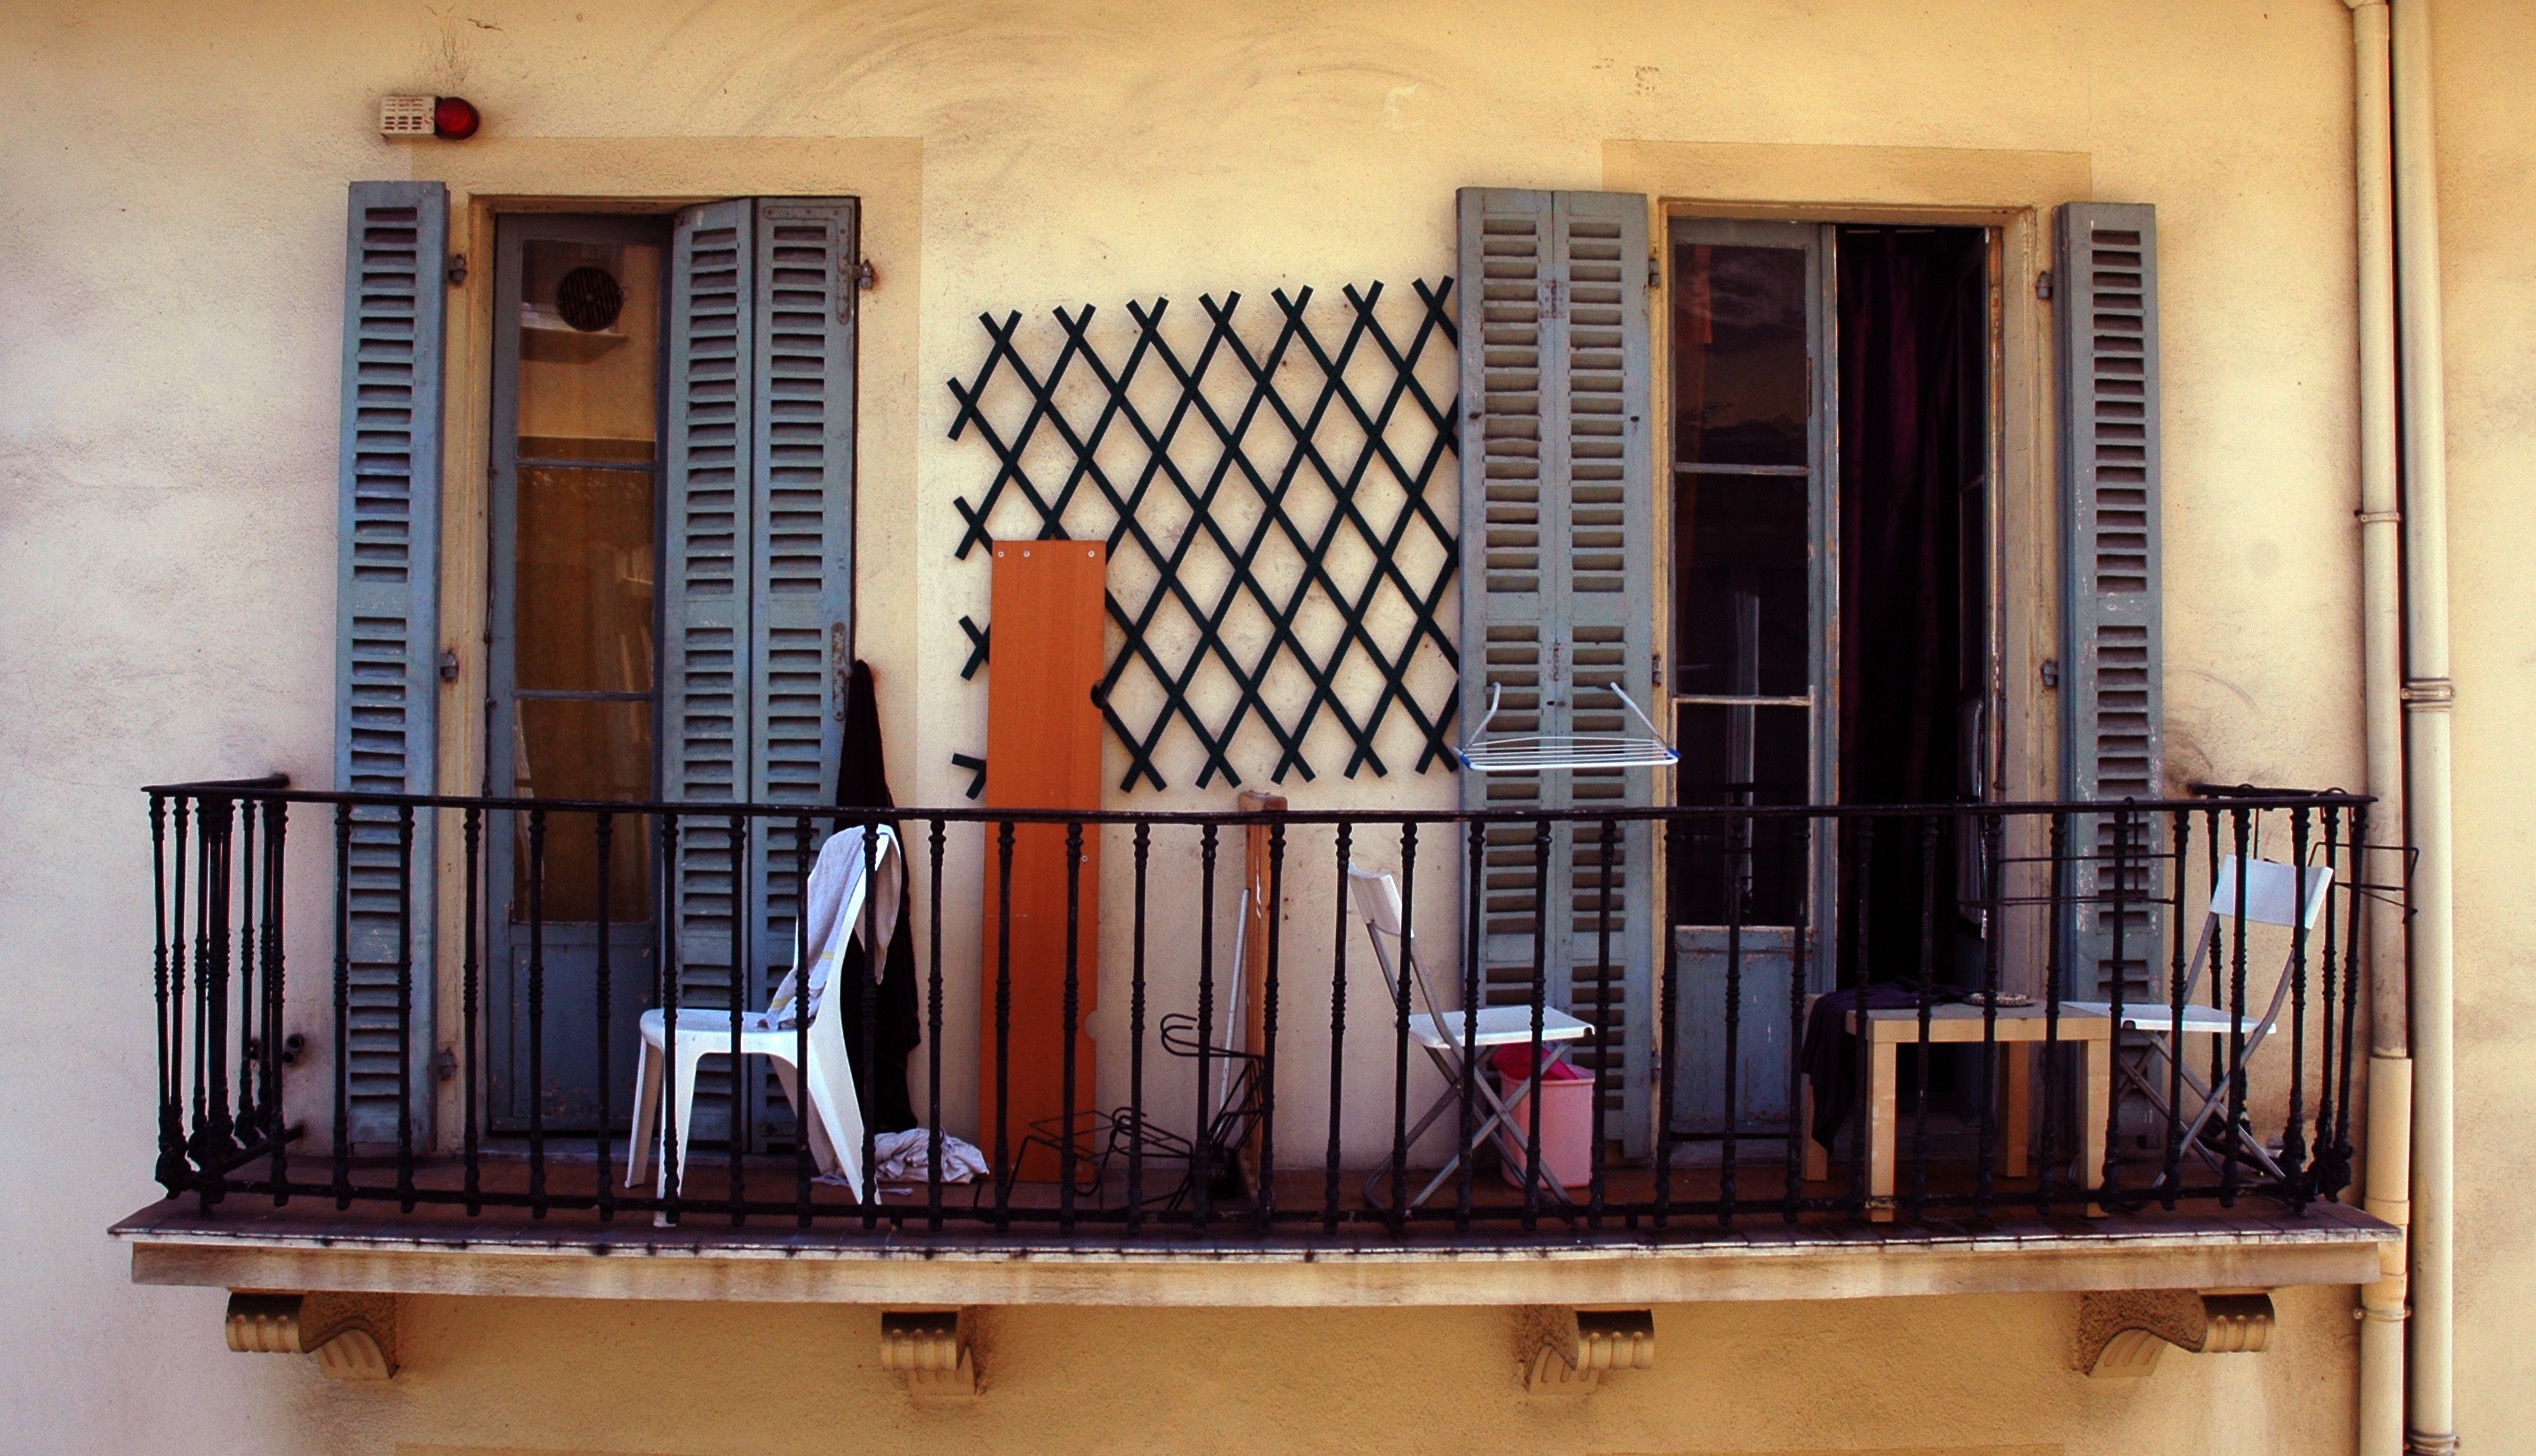
architecture, wood, street, house, window, town, building, old, city, home, france, europe, mediterranean, holiday, furniture, interior design, old town, french, riviera, nice, european, traditional, window covering